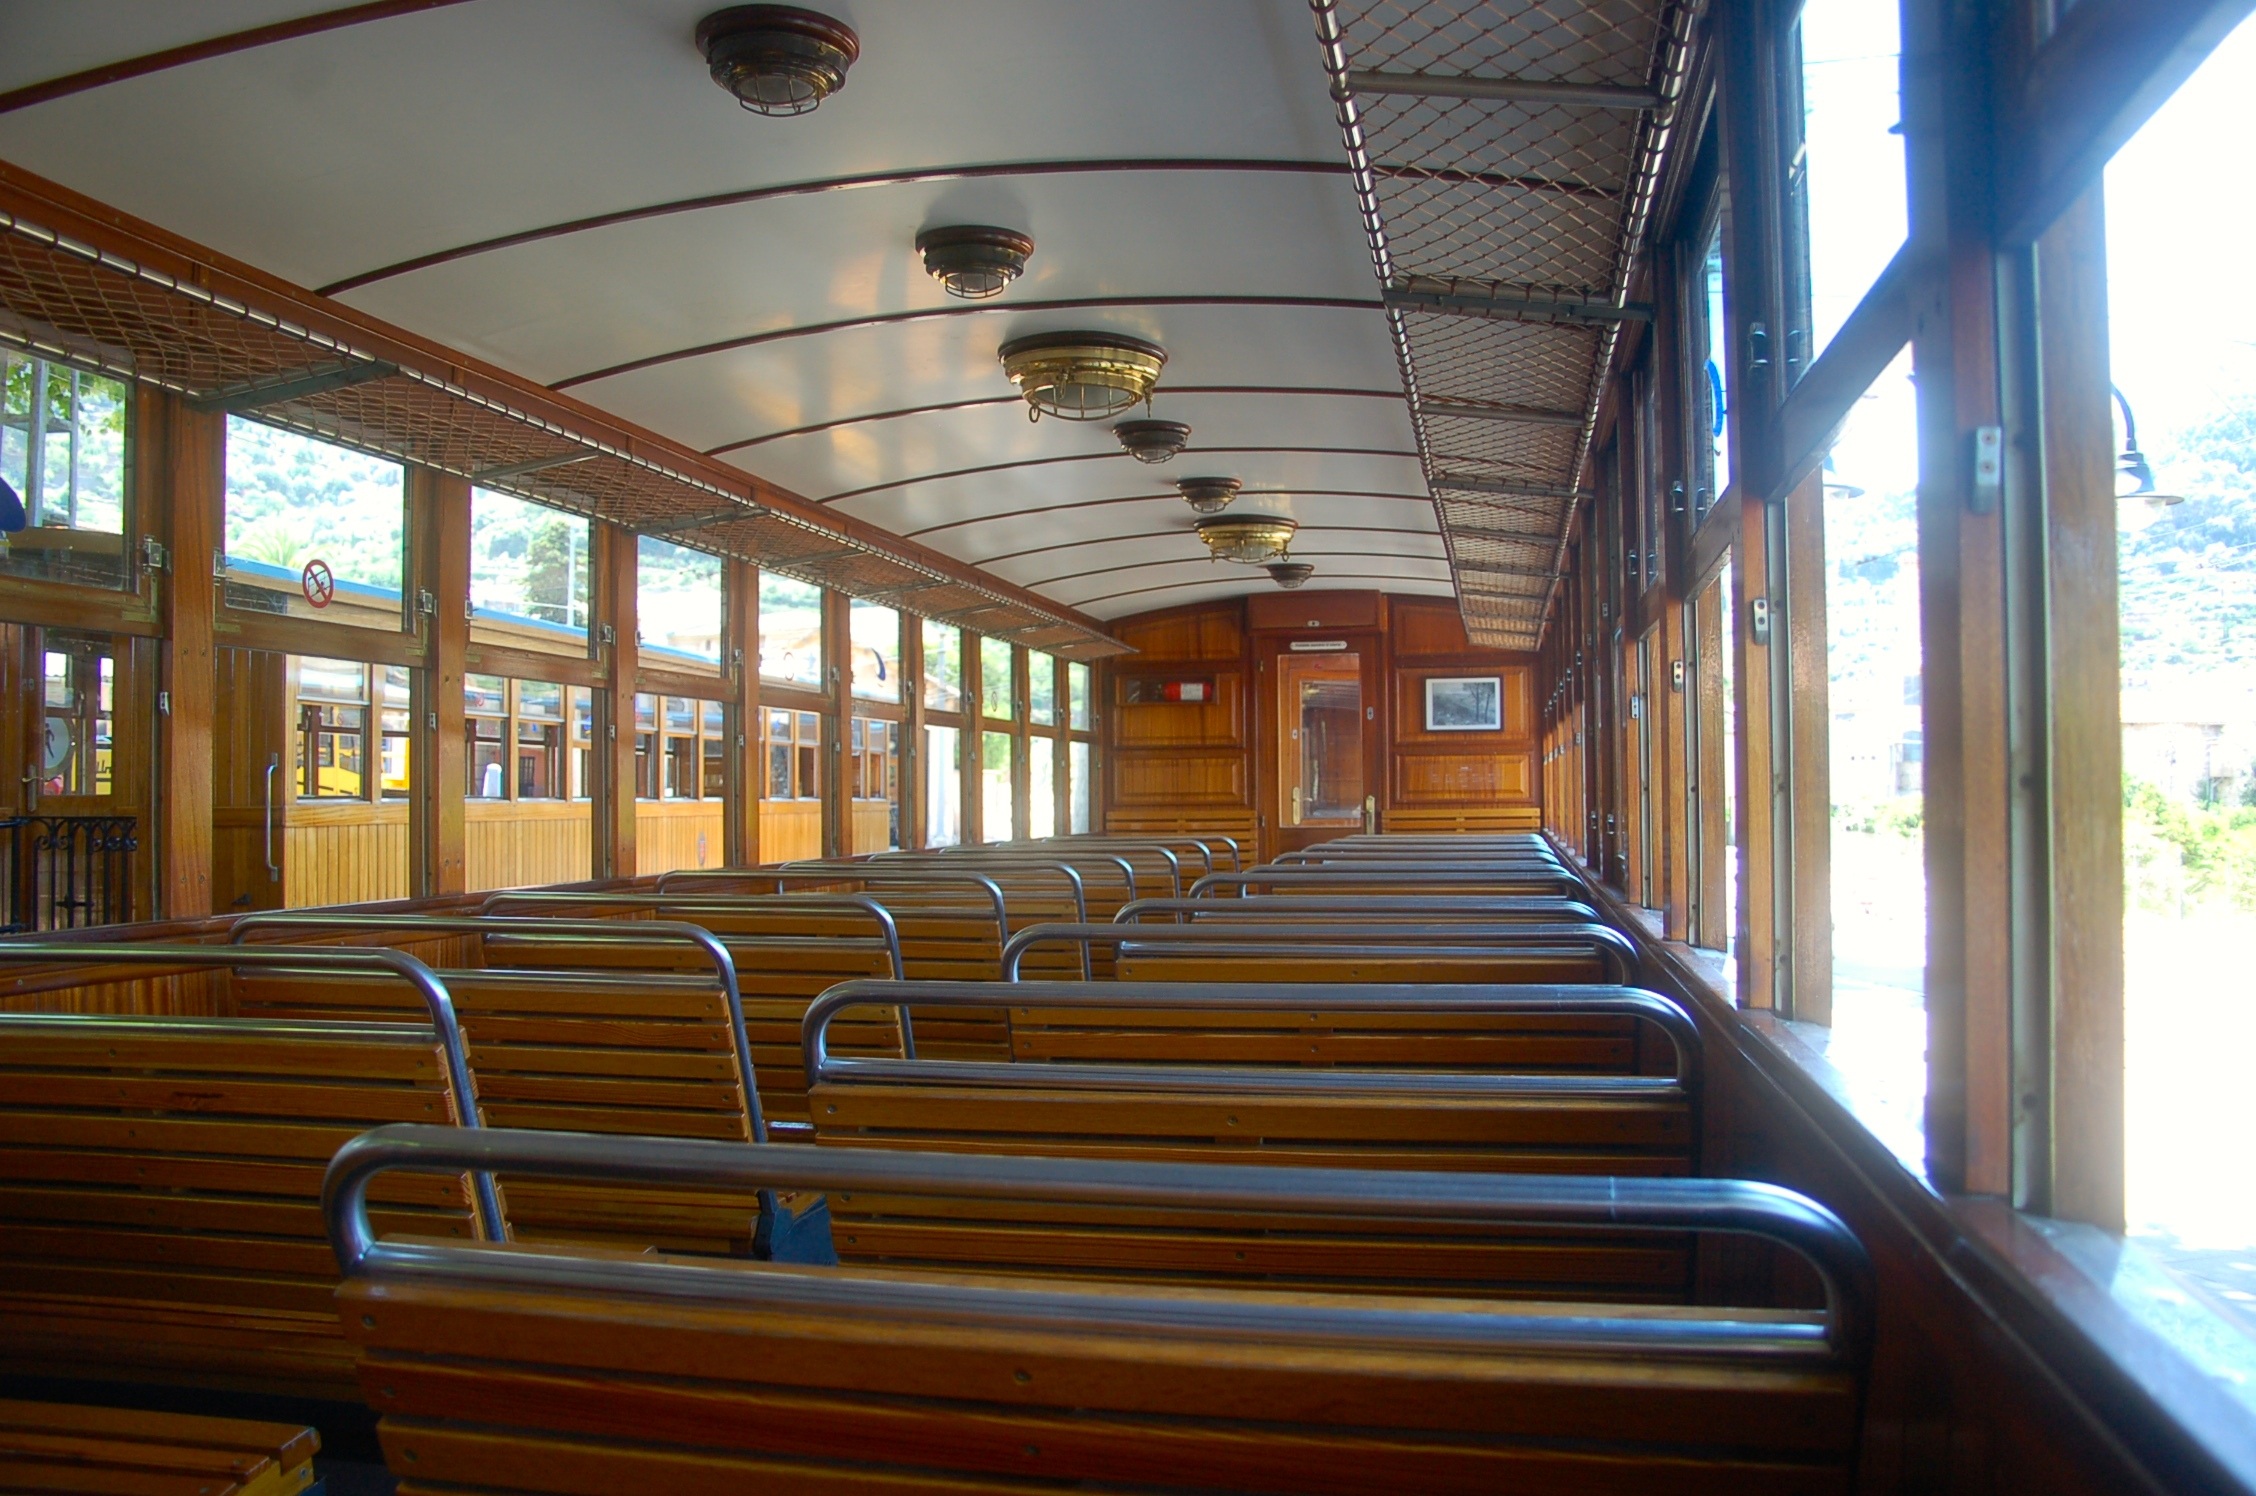
architecture, railway, wagon, interior, restaurant, train, interior design, estate, zugfahrt